Chinese polearm

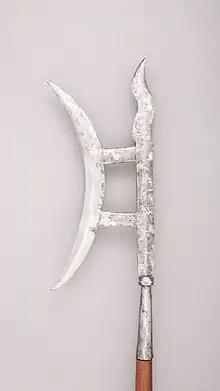
A "ji" polearm, 18th c.

According to Tang texts, spearmen were all supposed to carry a bow and crossbowmen to be armed with halberds for self-defense, but it is unclear how well this worked in practice.